Myrtle McGrain

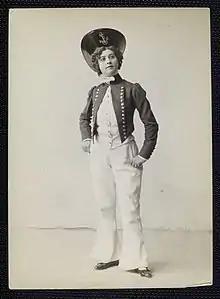
Myrtle McGrain as Bobby Shaftoe in "Babes In Toyland" (1903).

Myrtle McGrain (July 8, 1883 – May 17, 1980) was an American stage actress and model in the first decade of the twentieth century.